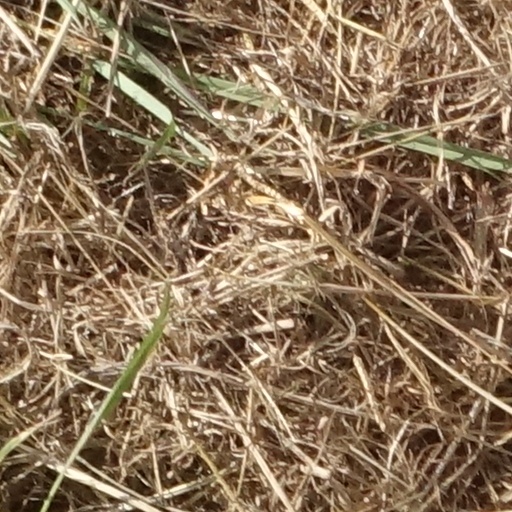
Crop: sorghum